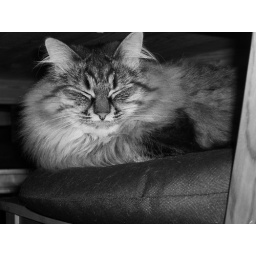
Danya in black and white